Gorenje pri Zrečah

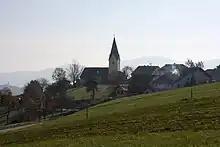
Saint Cunigunde's Church

The local church, dedicated to Saint Cunigunde, is the parish church of the Parish of Saint Cunigunde on Pohorje (Archdiocese of Maribor). It dates to the late 14th century with extensive rebuilding in the 17th century.